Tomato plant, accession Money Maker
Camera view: bottom (45 deg); turntable rotation: 30 degrees
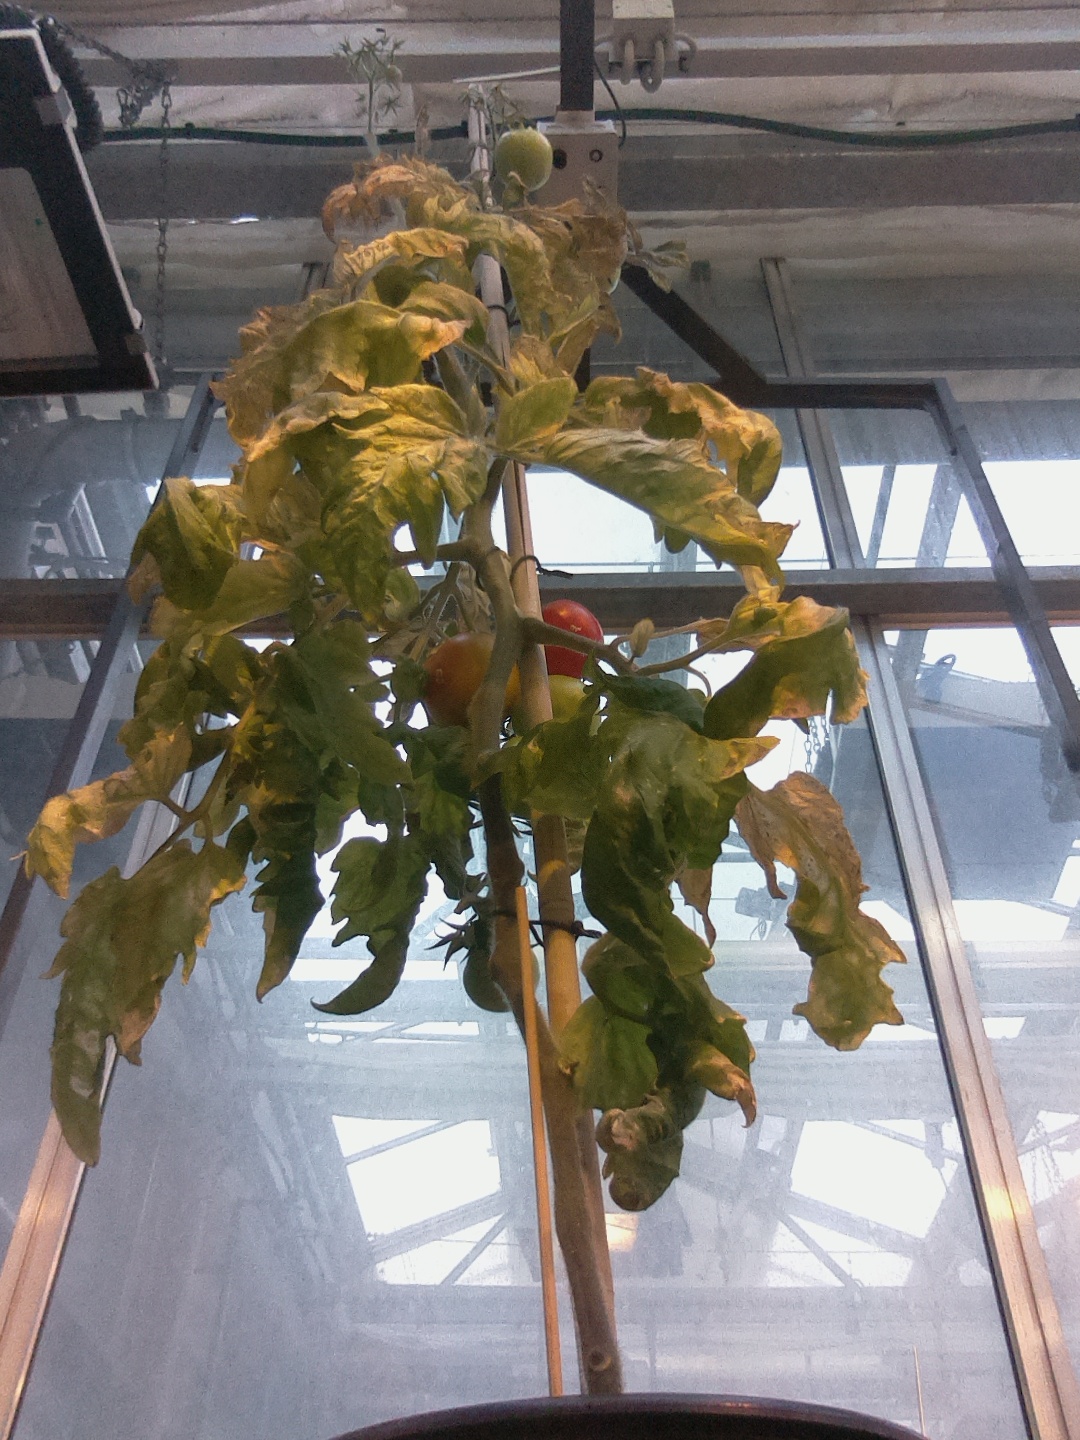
BBCH growth stage 81: 10%-20% of fruits show typical fully ripe color